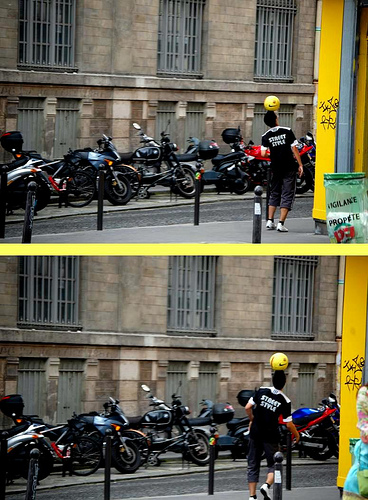
người đàn ông đang đứng noài đường phố chơi bóng bằng đầu